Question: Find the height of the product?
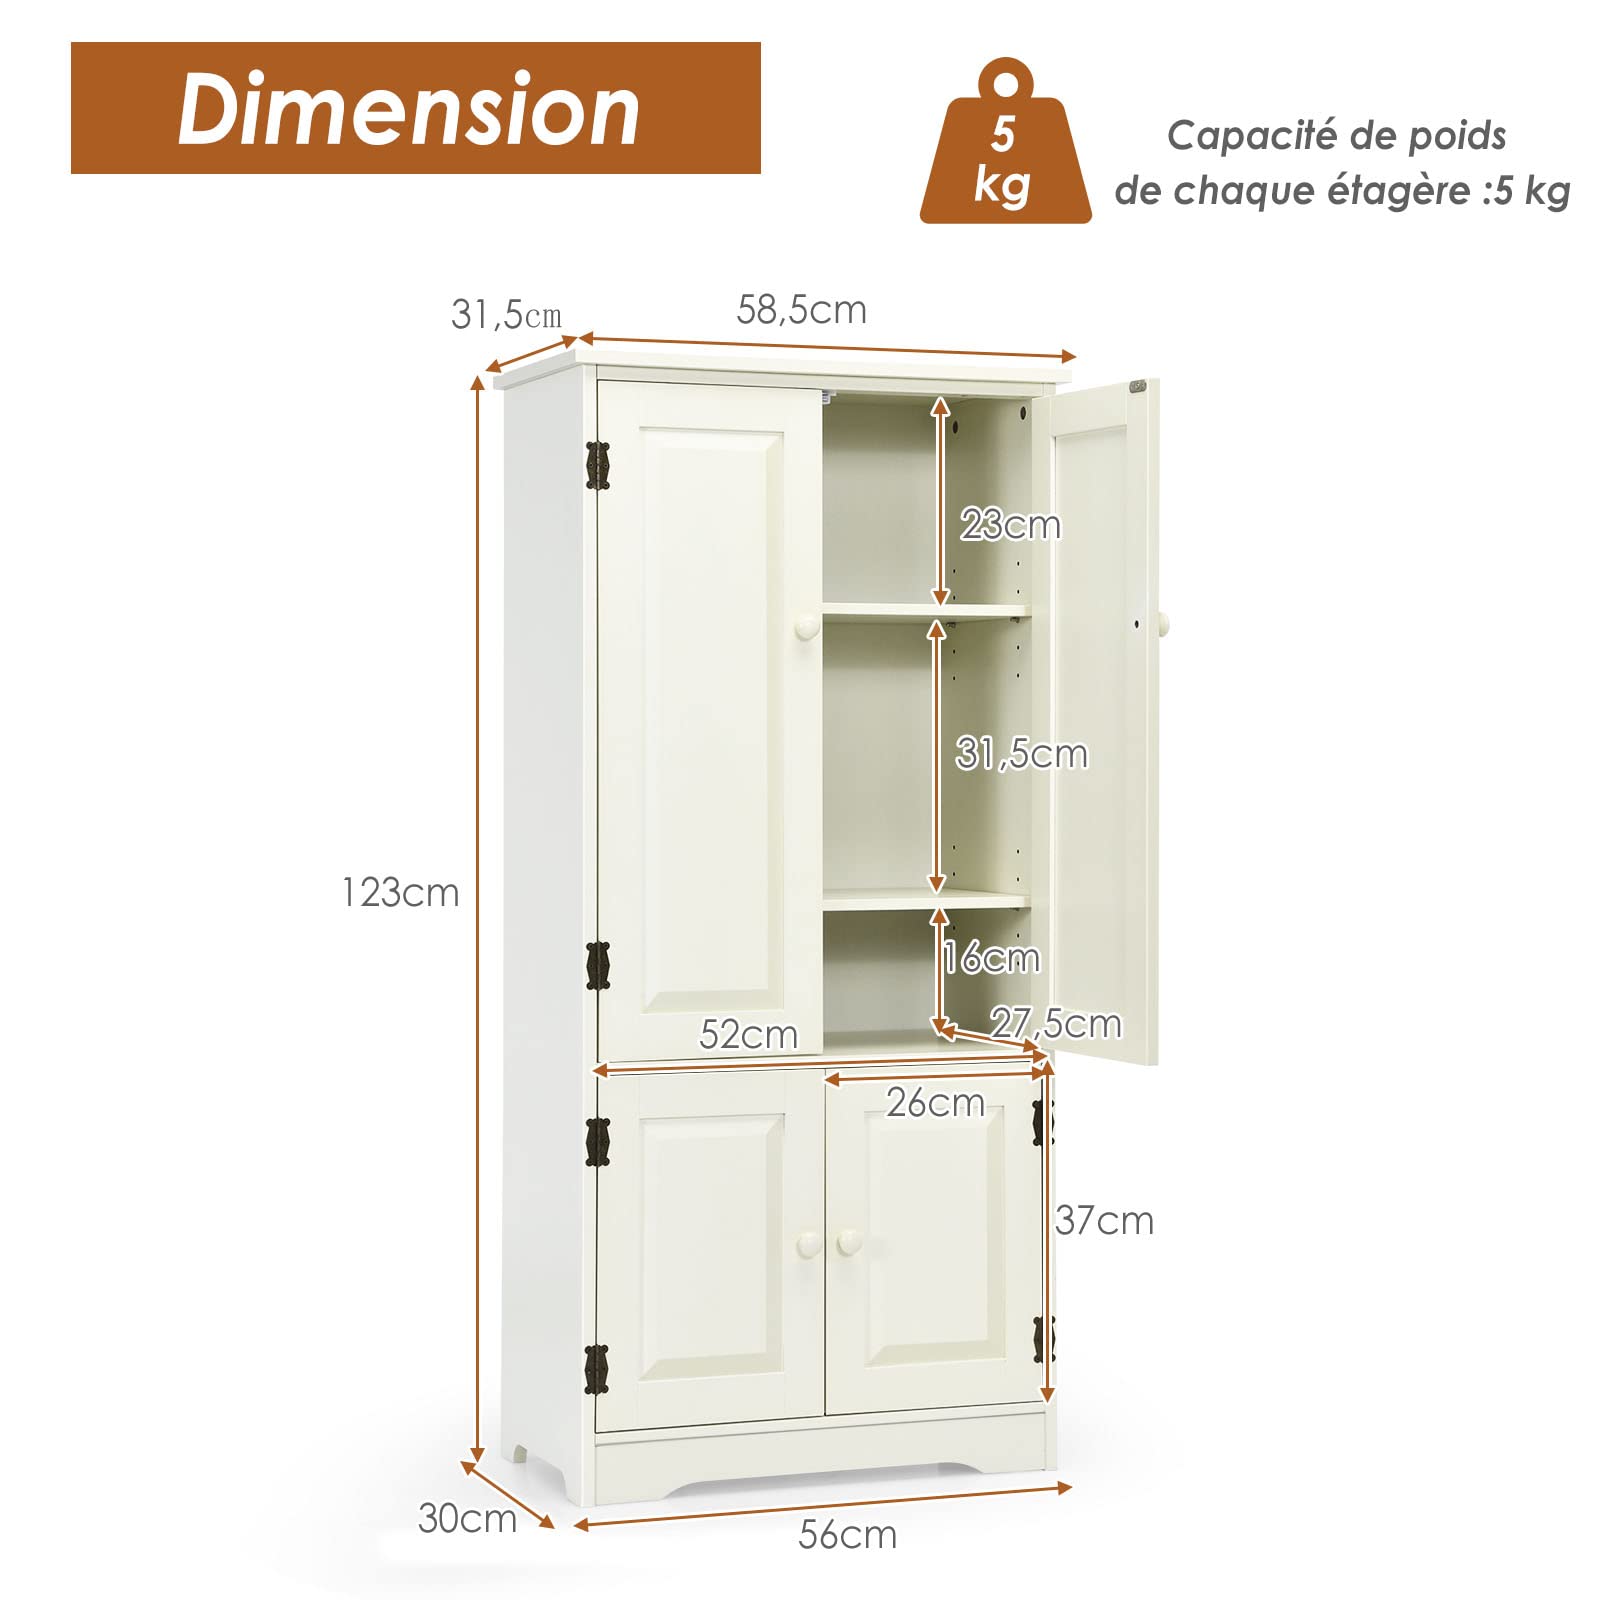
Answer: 123.0 centimetre